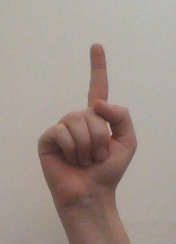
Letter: bb